Bank of United States

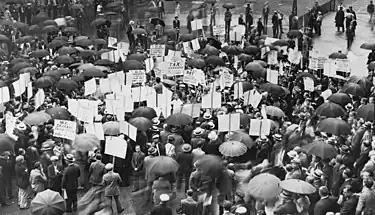
Crowds form outside the Bank of United States when it failed in 1931.

The Bank of United States was a private New York City bank that operated between 1913 and its failure in 1931. Founded by Joseph S. Marcus, the bank grew rapidly between 1925 and 1929, merging with or acquiring several others and increasing its branches a dozenfold to over 60.